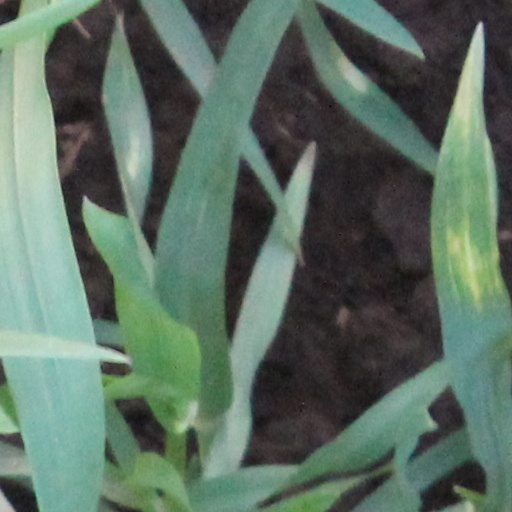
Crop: wheat